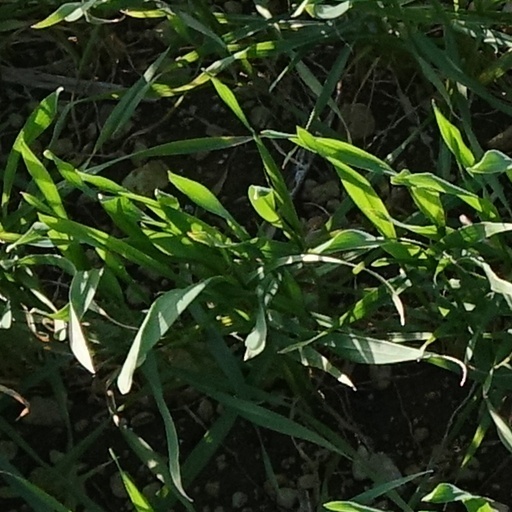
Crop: wheat